Richard K. Lublin

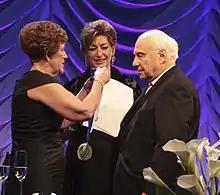
Carole Neag presents the Medal of Honor to Richard Lublin as the University of Connecticut President Susan Herbst looks on.

In May 2019, Richard Lublin was honored for bridging his two disparate careers in Law and the Arts. He received an Honorary Degree, Doctor of Fine Arts, from the University of Connecticut, School of Fine Arts during their commencement ceremony, where Richard was also the commencement speaker.